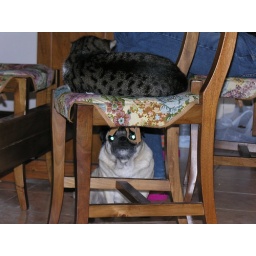
A dog under the cat